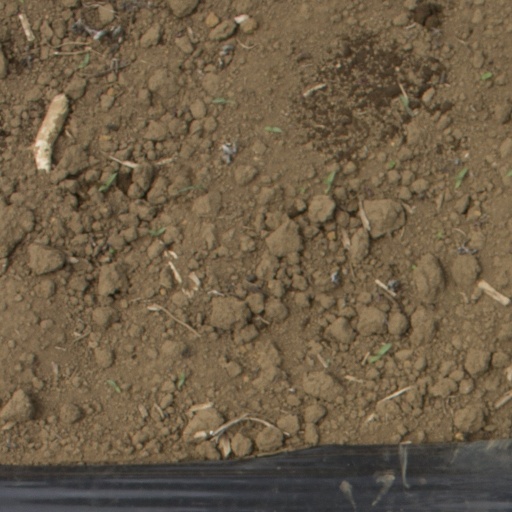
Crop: Jerusalem artichoke